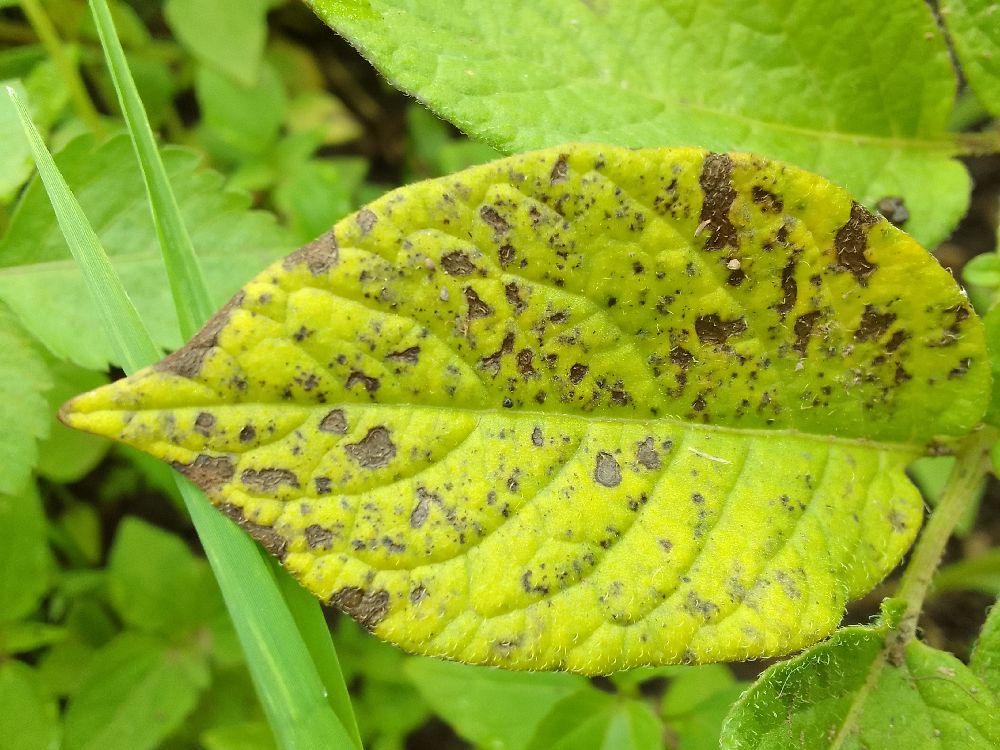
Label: Early blight